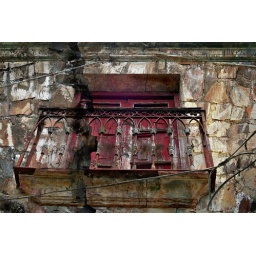
The balcony in the wall